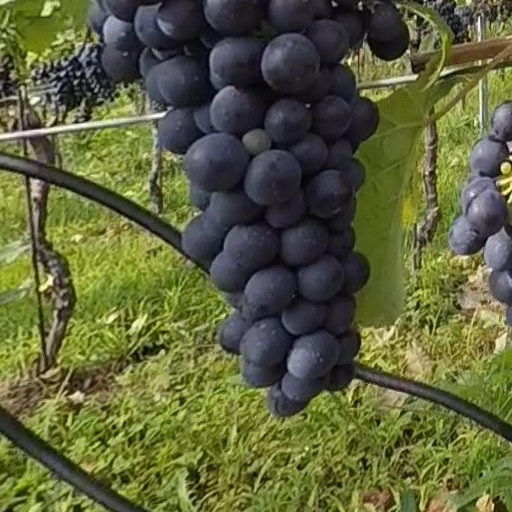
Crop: grape